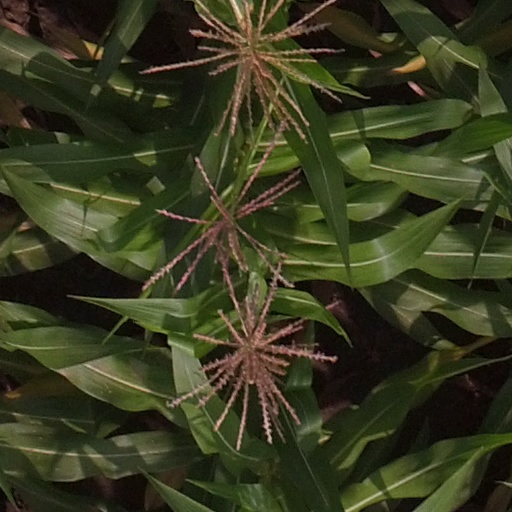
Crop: maize; corn